Oesophagostomum

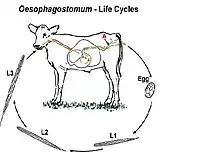
Life cycle

For non-human hosts, the life cycle of "Oesophagostomum" begins with the passing of eggs in the animal feces. From there the eggs develop into stage one larvae. These larvae then spend 6–7 days in the environment developing into stage two and then infectious stage three larvae. Infection begins with the ingestion of soil contaminated with stage three larvae. After ingestion the larvae end up in the large intestine, unsheathing and penetrating the intestinal wall to form nodules. The resulting adult worms that remain in the intestinal lumen copulate; the eggs from the female are then deposited in the feces. Females usually lay around 5,000 eggs per day, which is on par with reproductive rates of other nematodes within Strongyloidea.